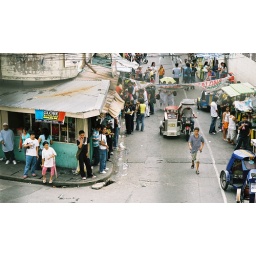
View of a busy street from a window in Dad's old high school.